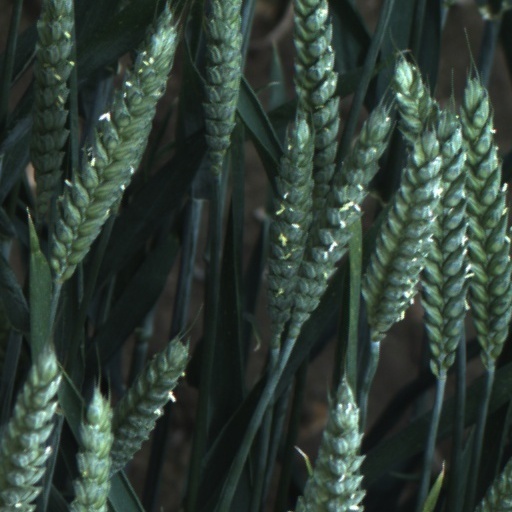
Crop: wheat